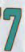
Number: 7